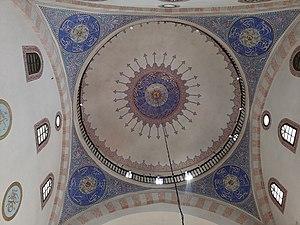
Dôme intérieur de la Mosquée de Gazi Husrev-bey
La mosquée de Gazi Husrev-bey est située en Bosnie-Herzégovine, sur le territoire de la Ville de Sarajevo. Construite en 1531, elle est inscrite sur la liste des monuments nationaux de Bosnie-Herzégovine.